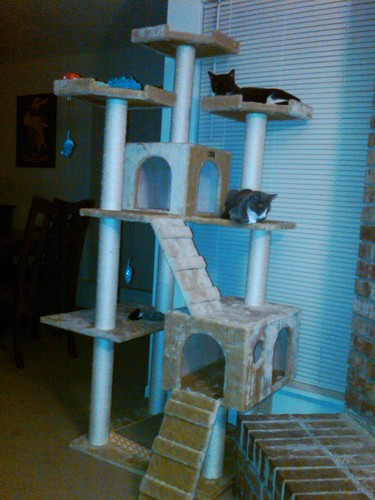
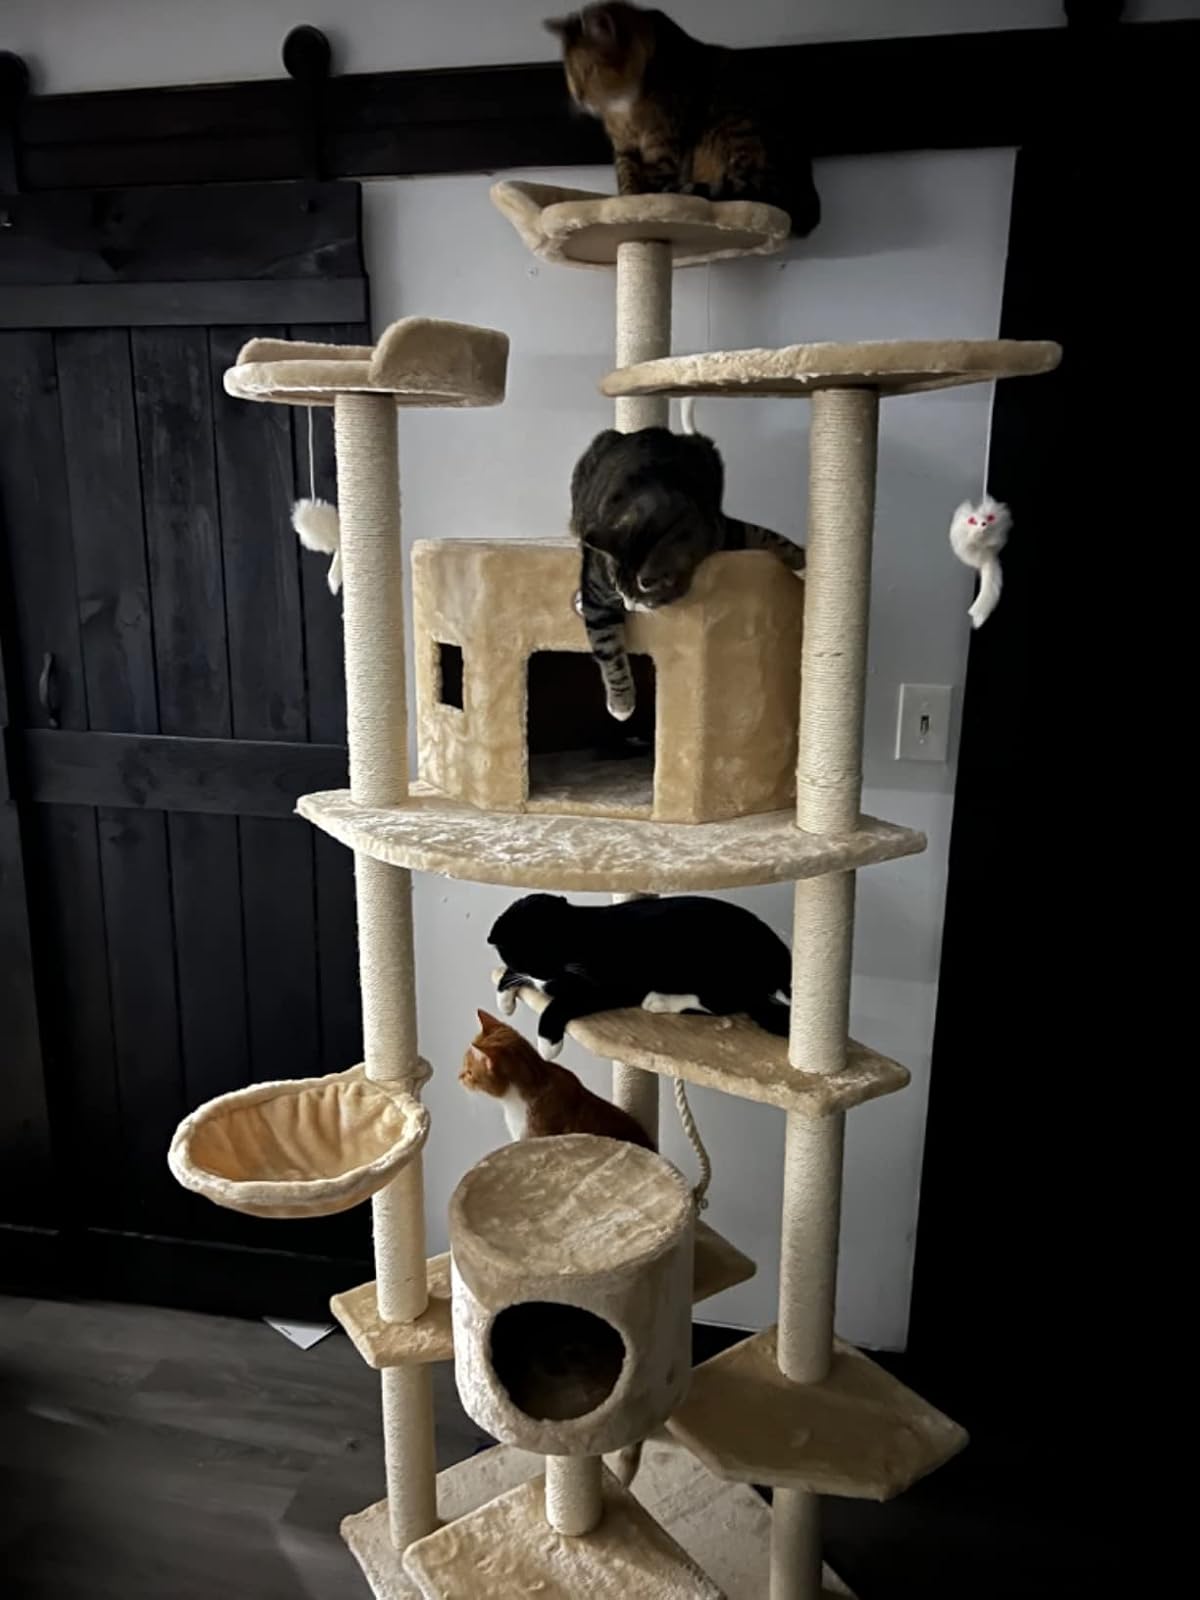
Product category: items_cat tree
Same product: no